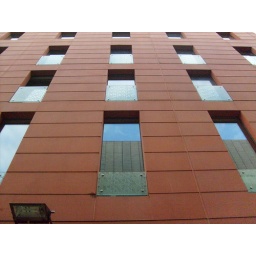
Een dag-excursie, georganiseerd door Cheops, in het (uiteindelijk niet zo) zonnige zuiden van Nederland: Eindhoven!